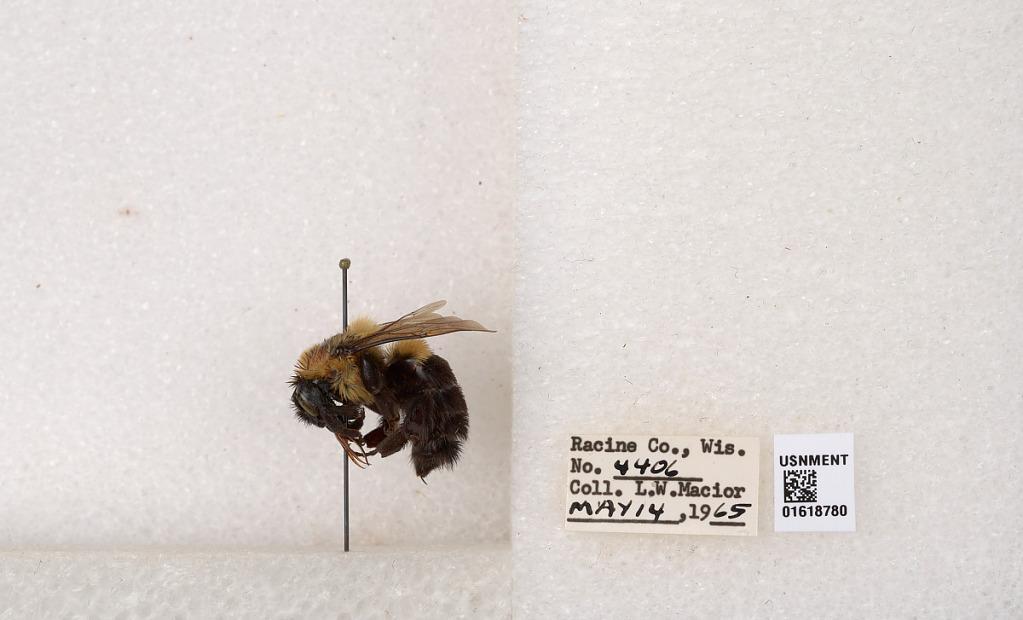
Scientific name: Bombus impatiens Cresson
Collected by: L. Macior
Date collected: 1965-5-14
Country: United States
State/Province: Wisconsin
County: Racine
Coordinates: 42.7299, -87.8123